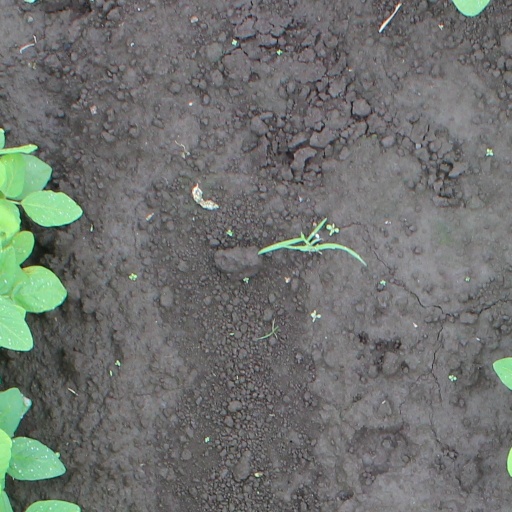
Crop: soybean